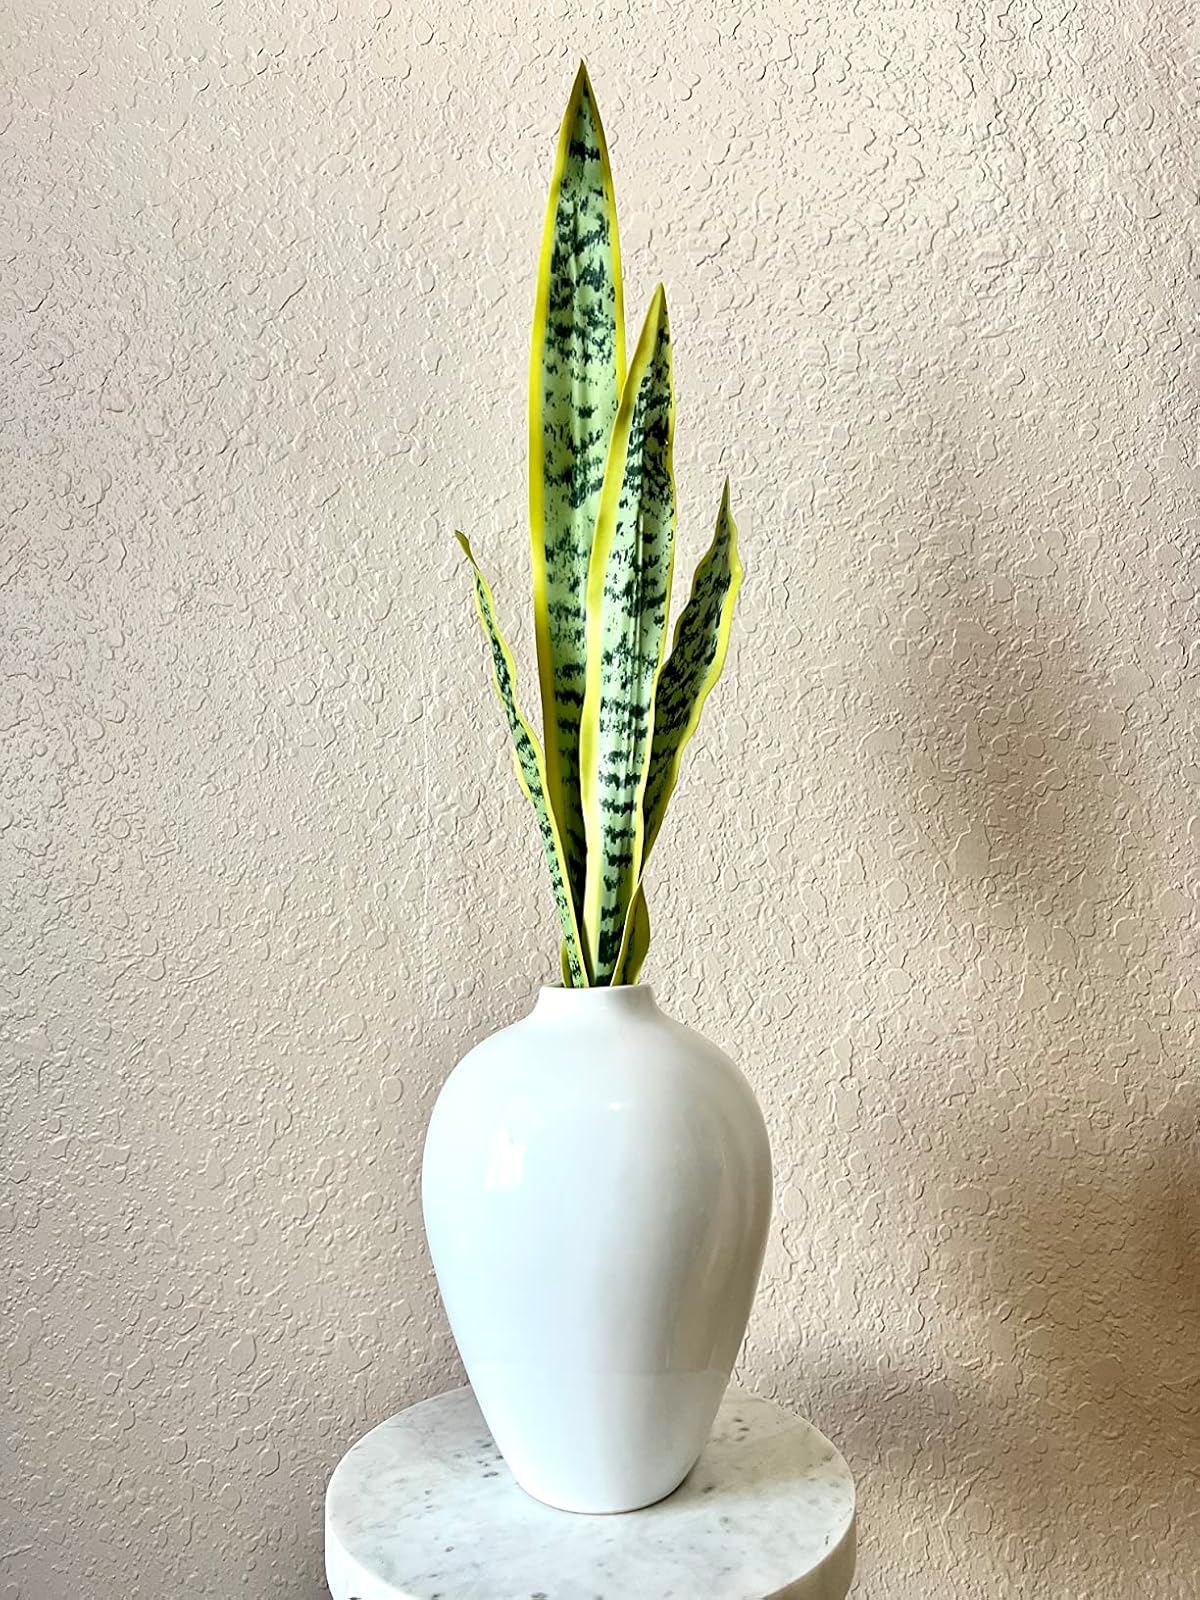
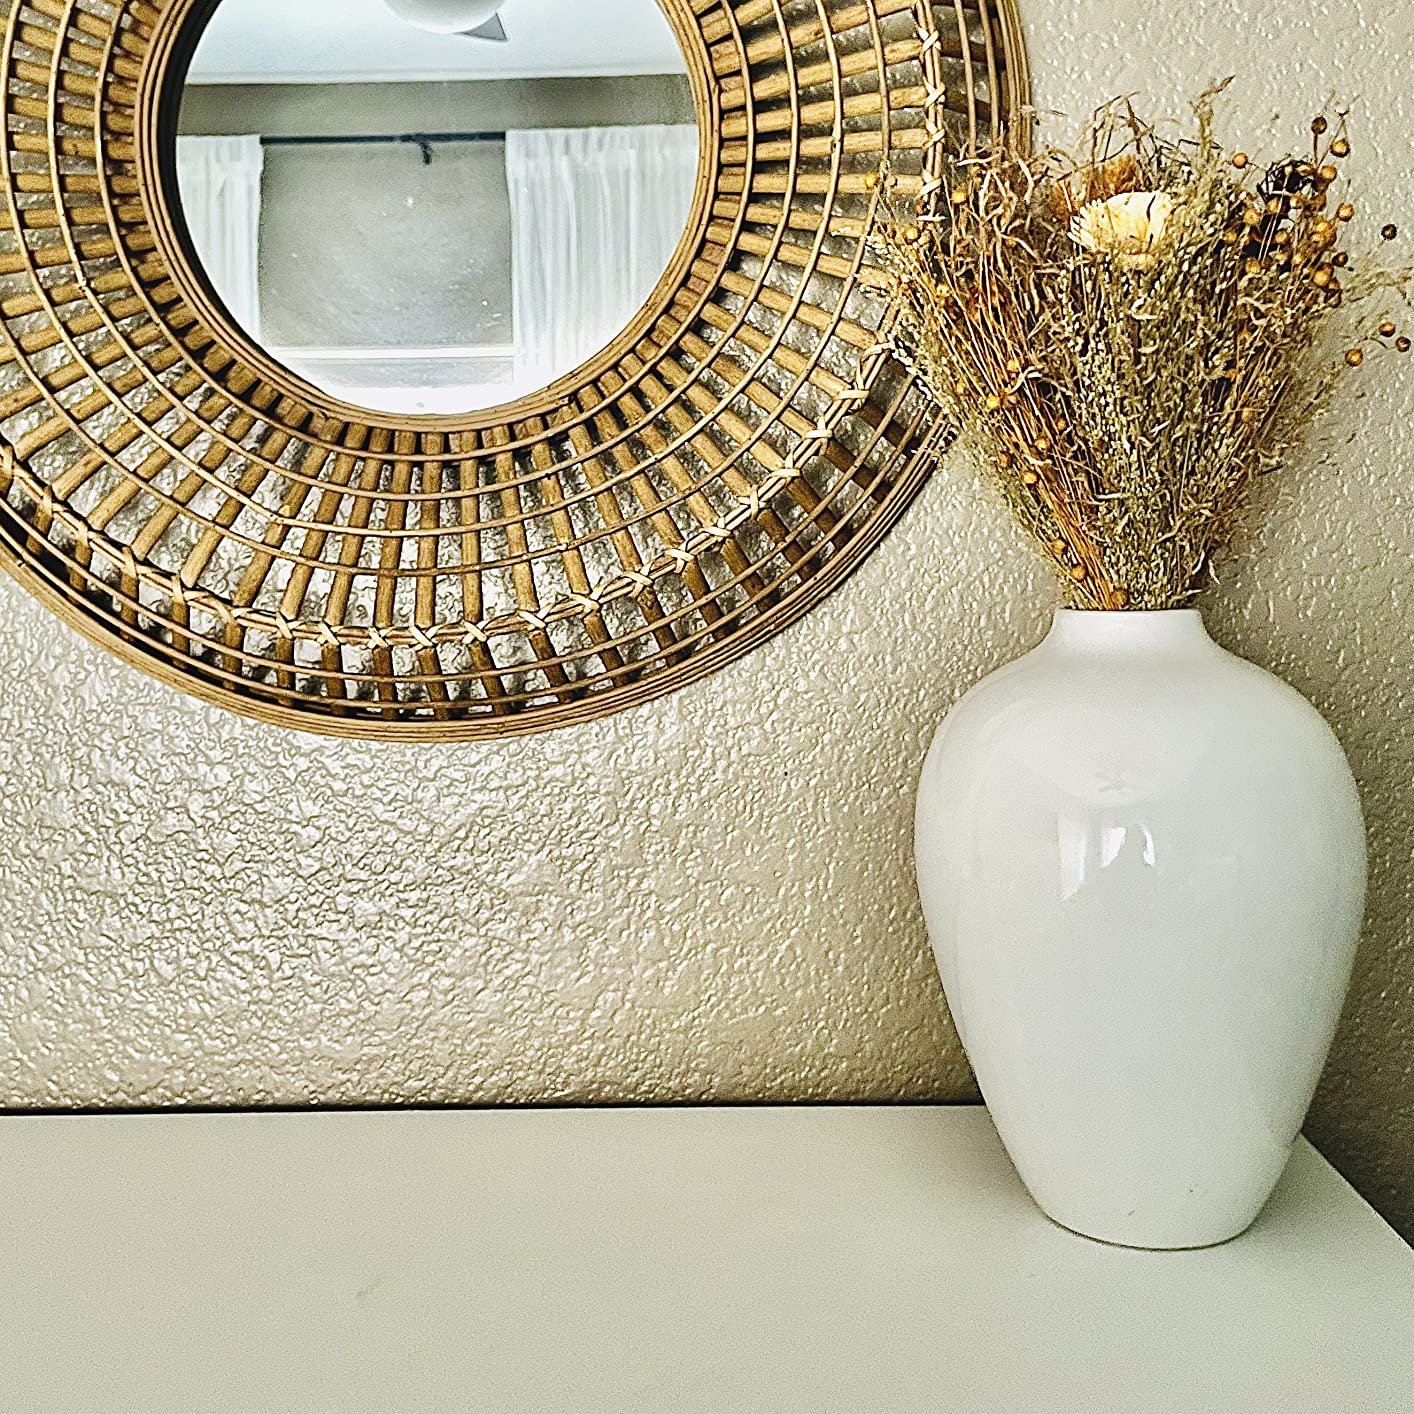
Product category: vase
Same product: yes